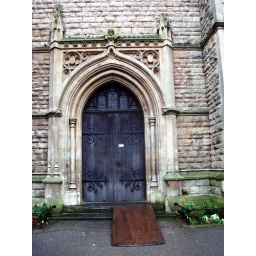
For the Guess Where London group. Heavy wooden door at the neo-Gothic St James's church in Muswell Hill.